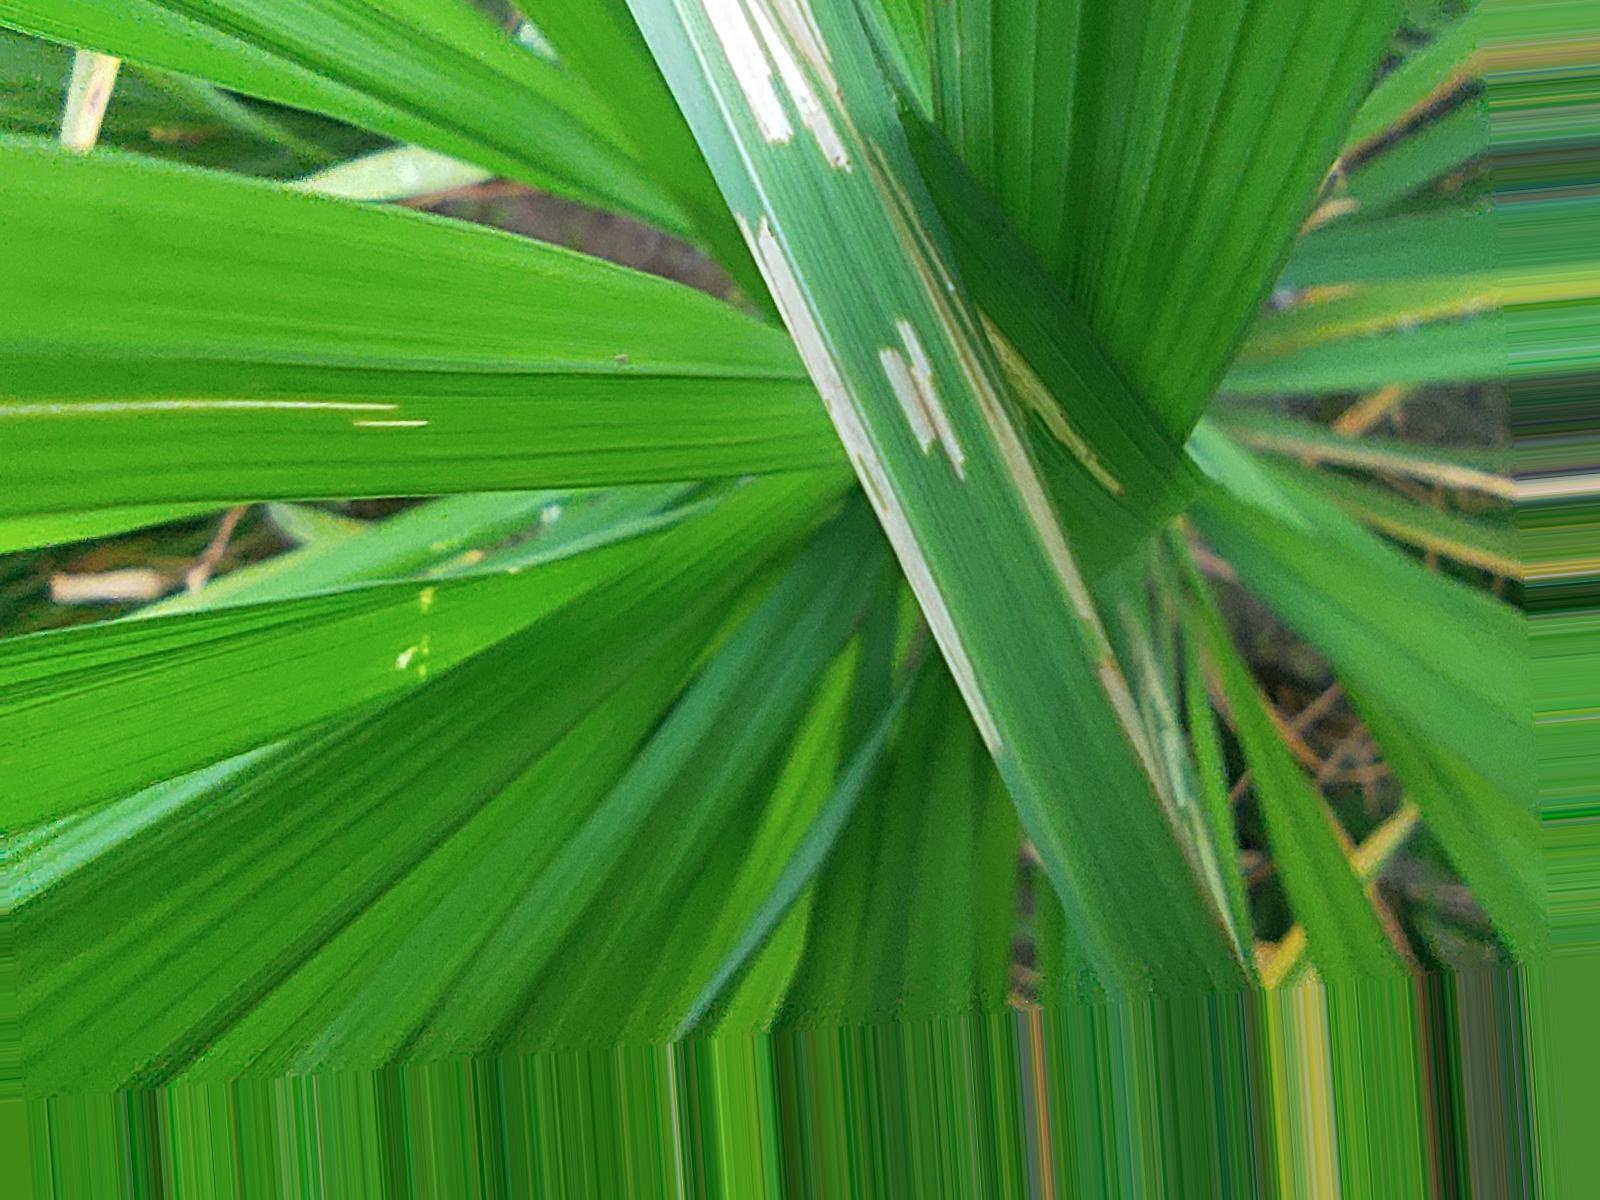
Nhãn: Sâu gai ( Hispa )